Bård Tufte Johansen

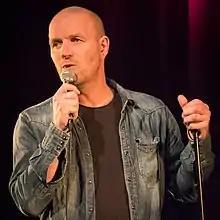
Johansen as stand-up comedian in 2017

Bård Tufte Johansen (born 19 June 1969 in Skien) is a Norwegian comedian.